Jaecki Schwarz

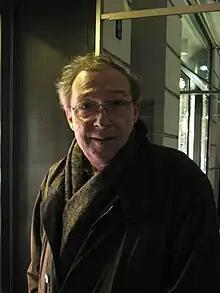
Schwarz in 2009

Jaecki Schwarz (born 26 February 1946) is a German actor. With around 120 film and television roles throughout his career, he worked prolifically with DEFA, the East German state-owned film studio, as well as Deutscher Fernsehfunk (DFF), the state television broadcaster in the GDR. Since the reunification of Germany, he has been known for his roles in the long-running detective television series "Polizeiruf 110" as well as the crime series "Ein starkes Team".